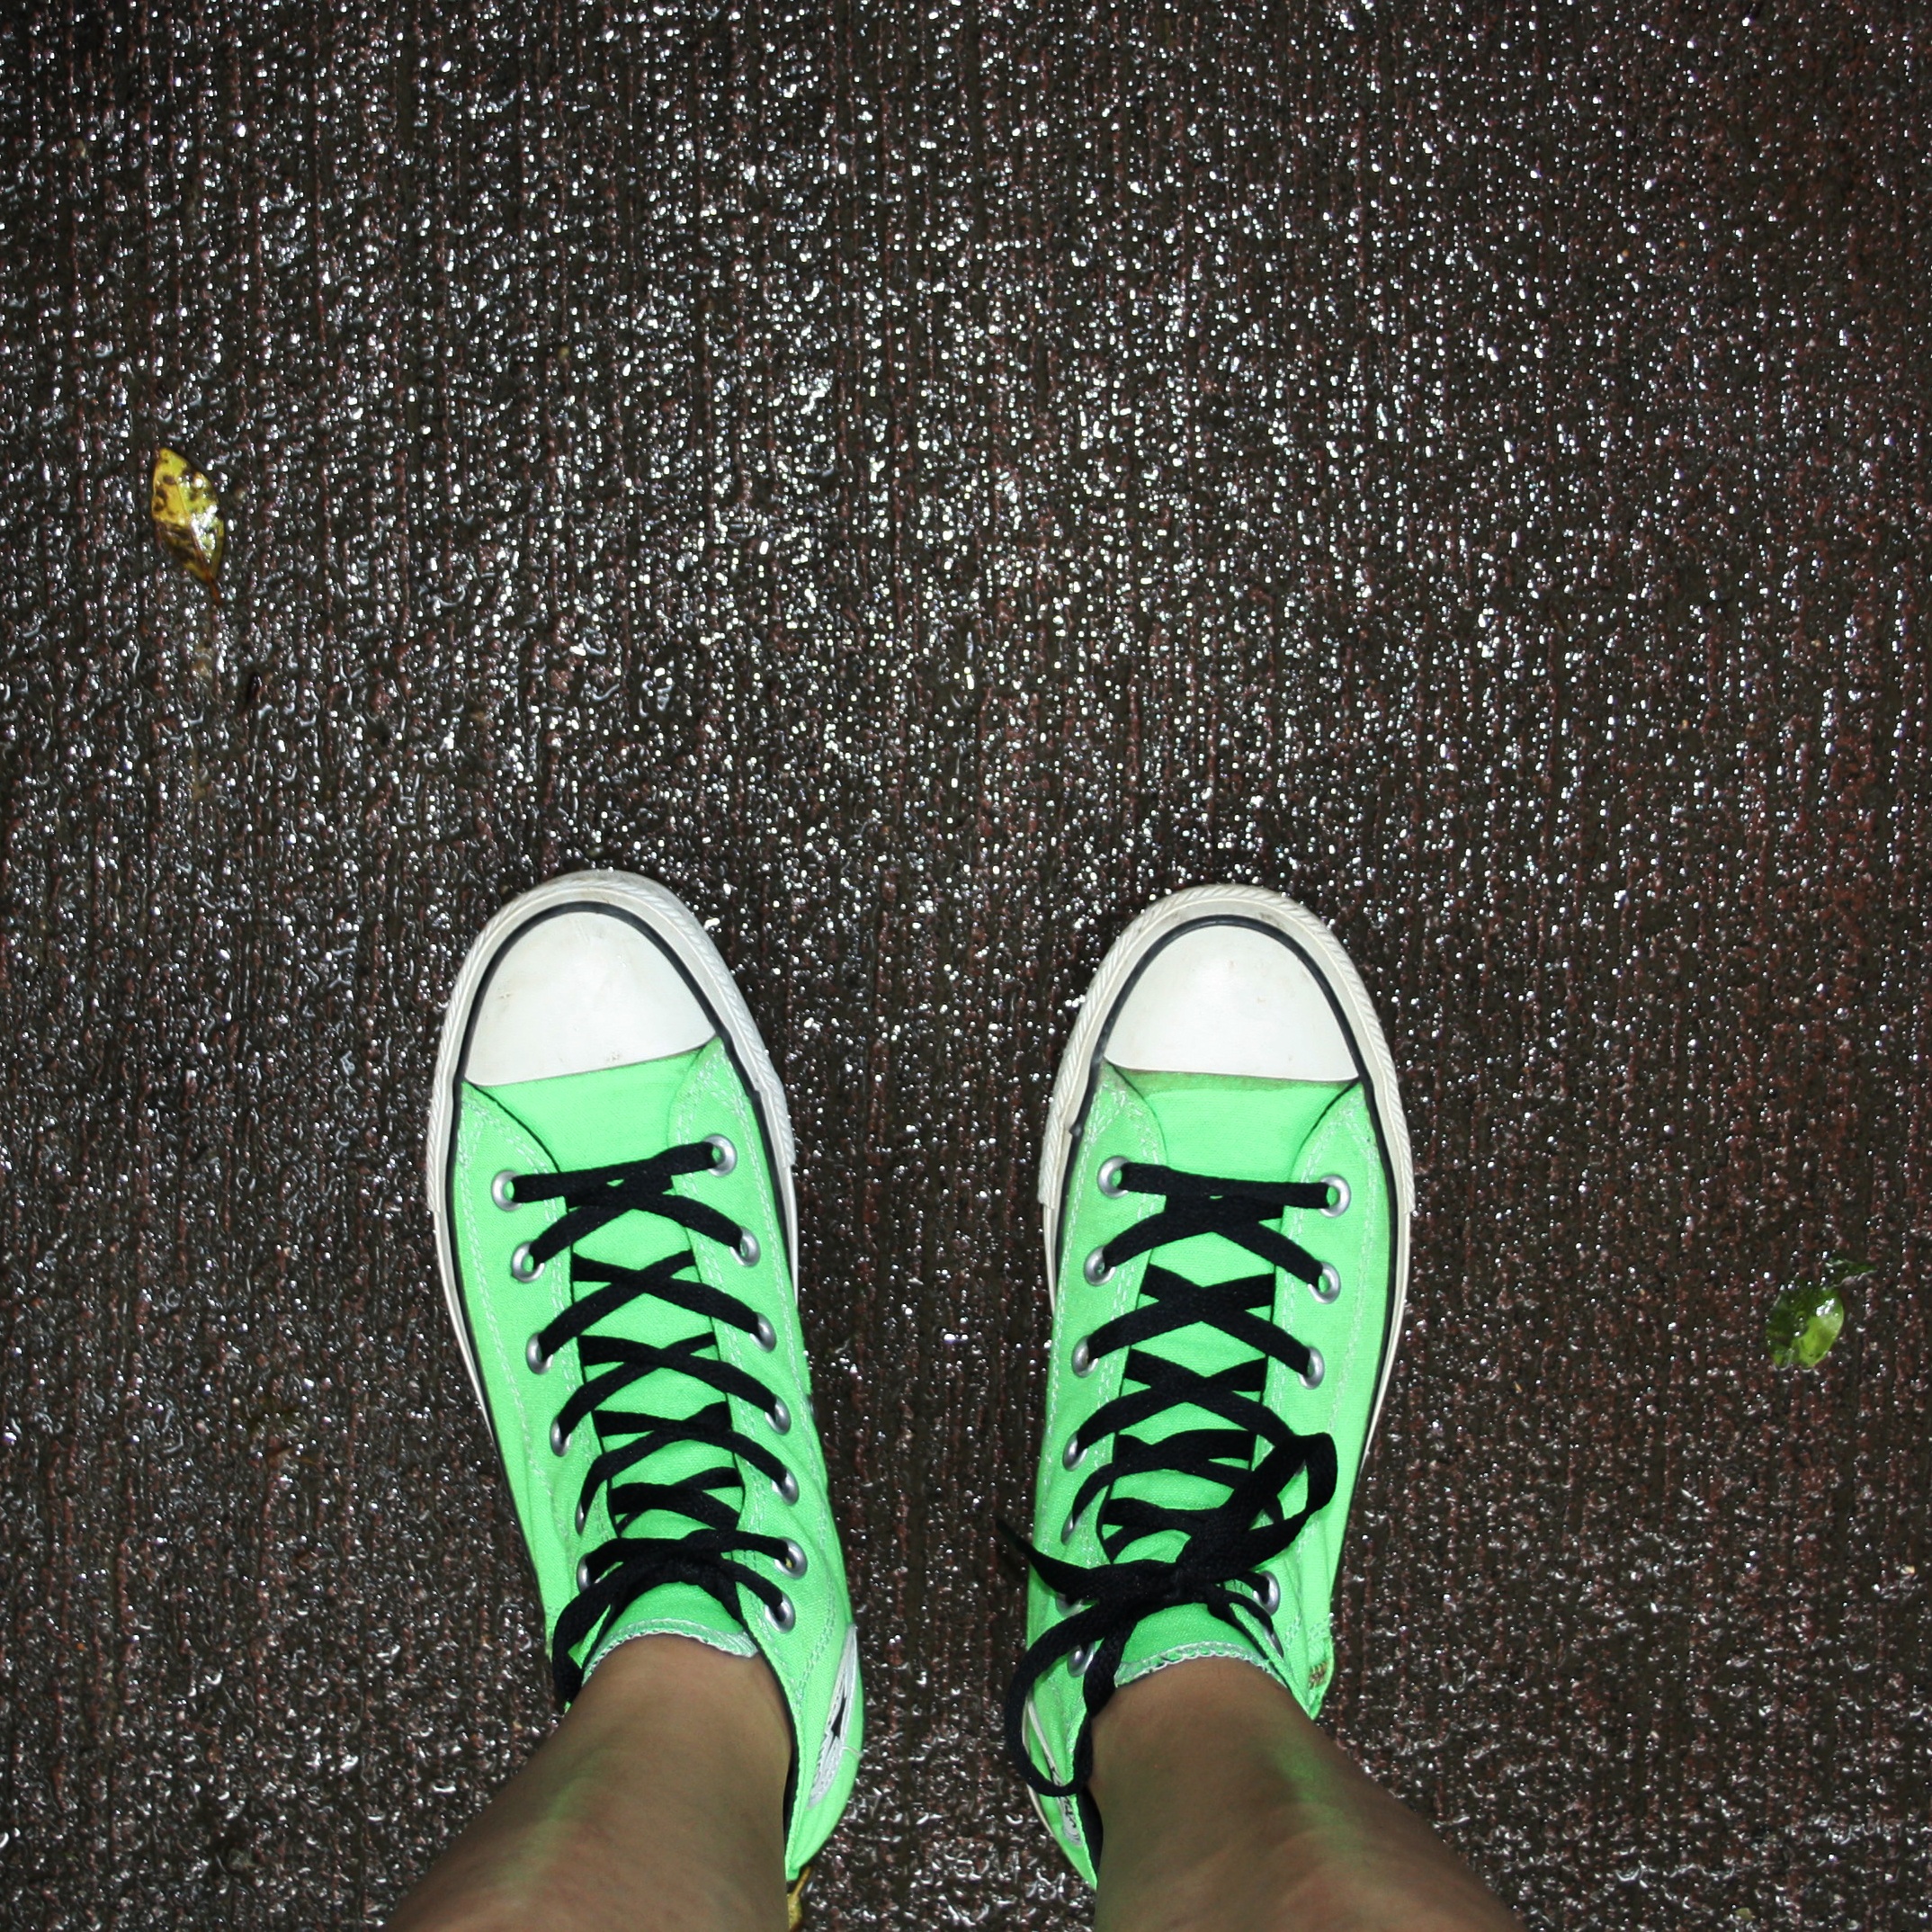
shoe, feet, steps, walk, green, color, black, shoes, psychology, sneakers, footwear, strings, forward